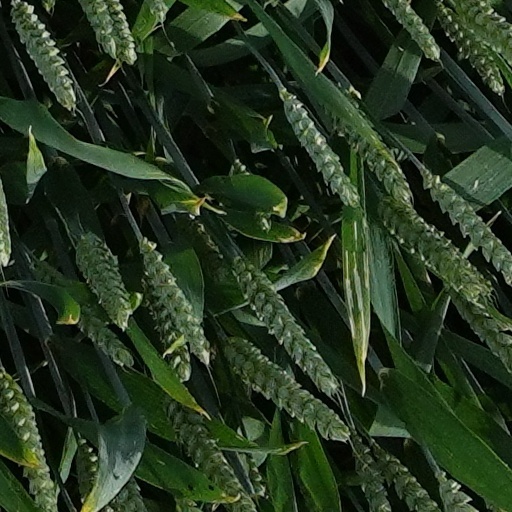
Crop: wheat